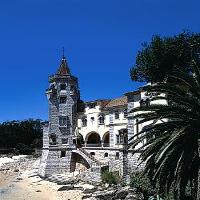
Weather: sun or clear